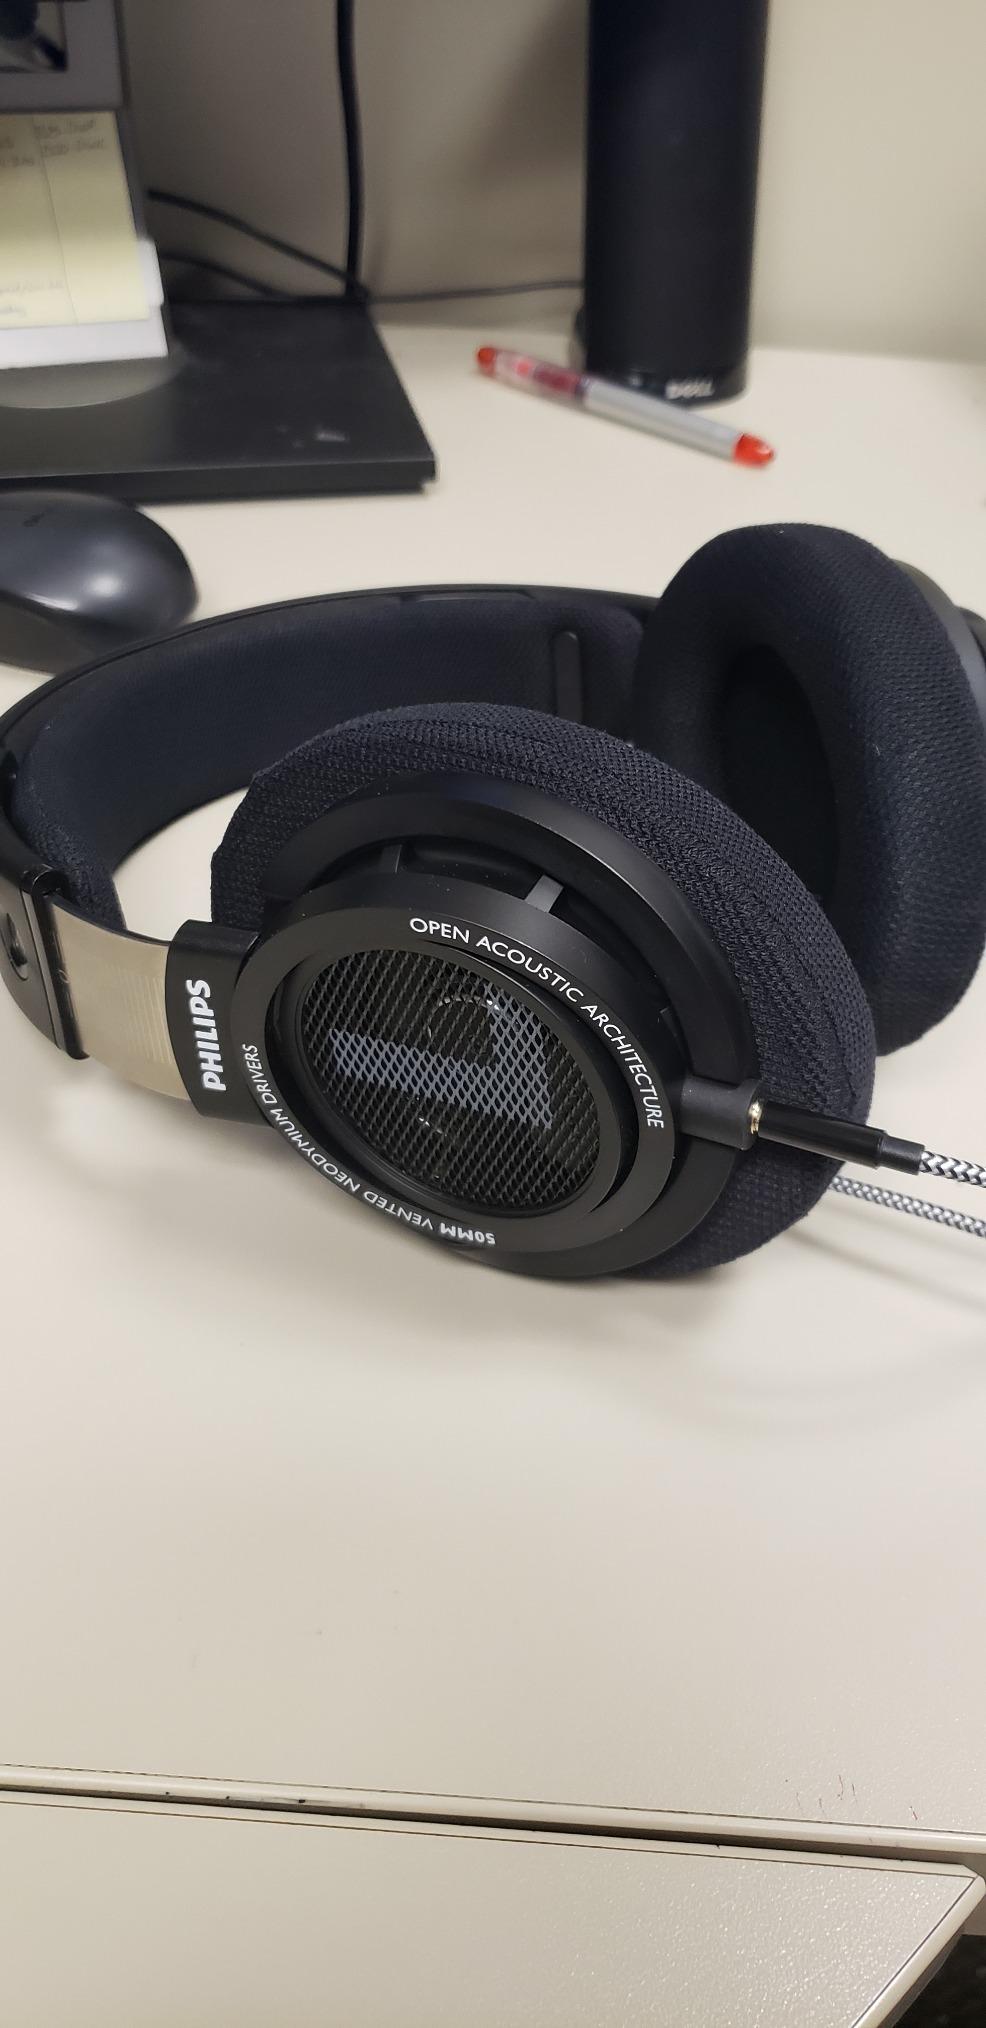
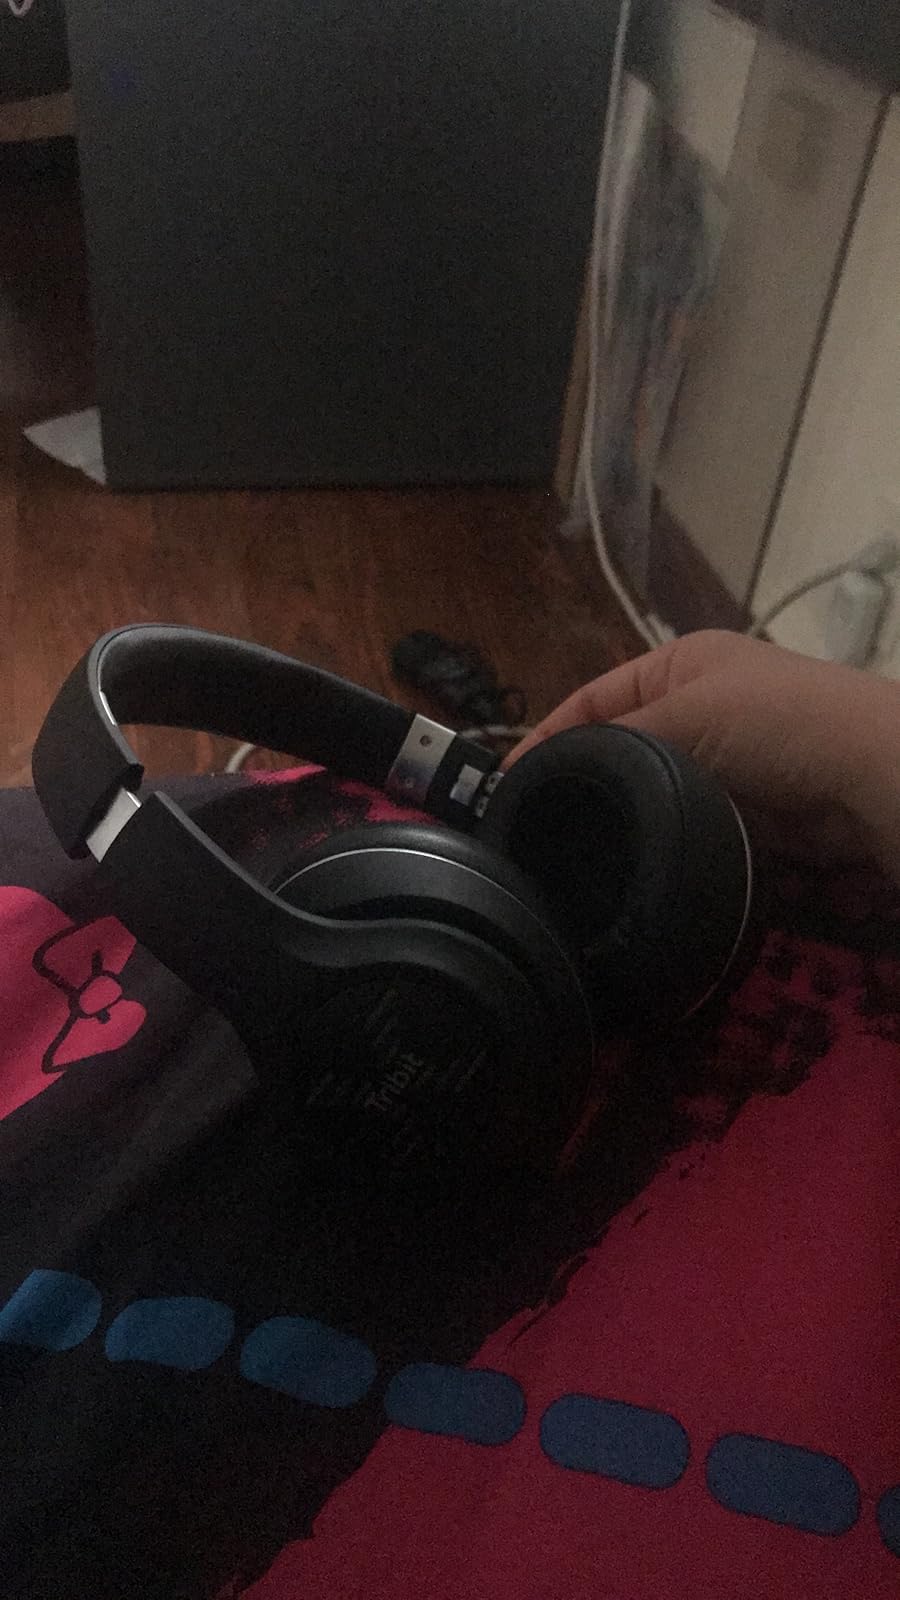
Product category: headphones
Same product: no